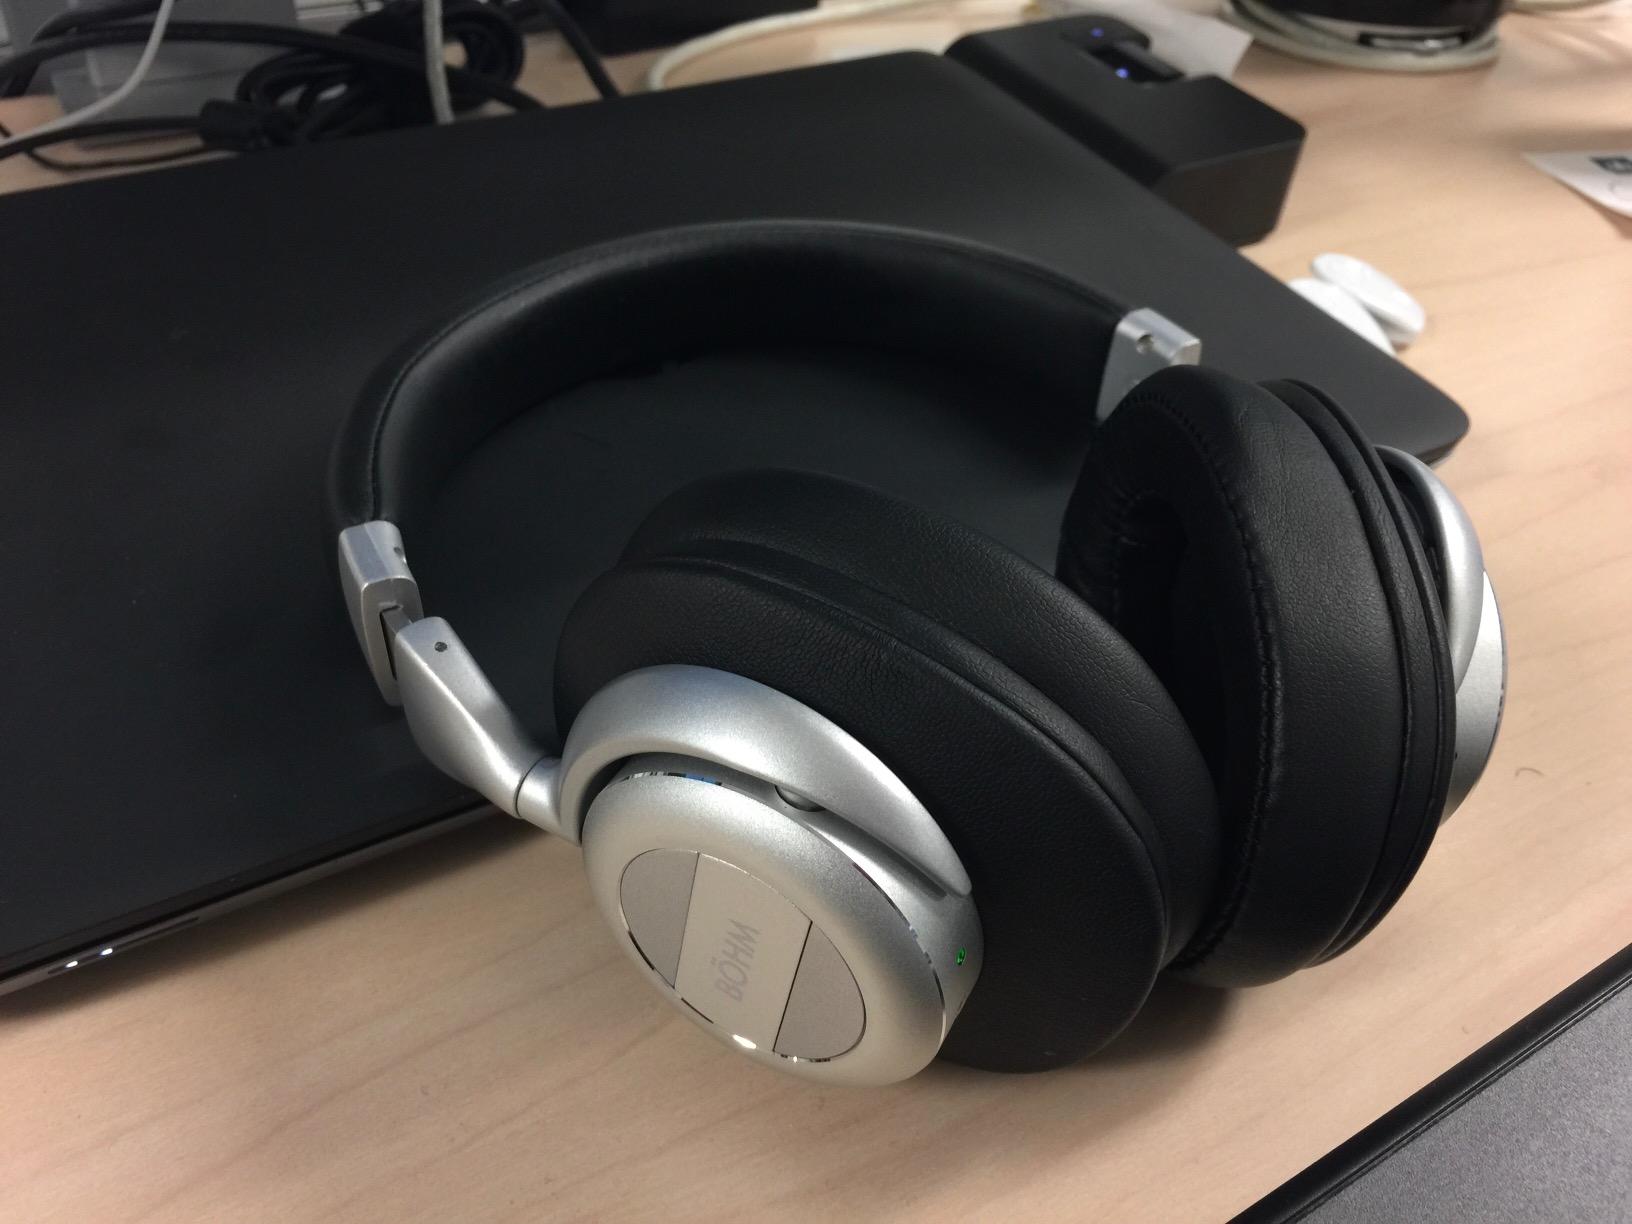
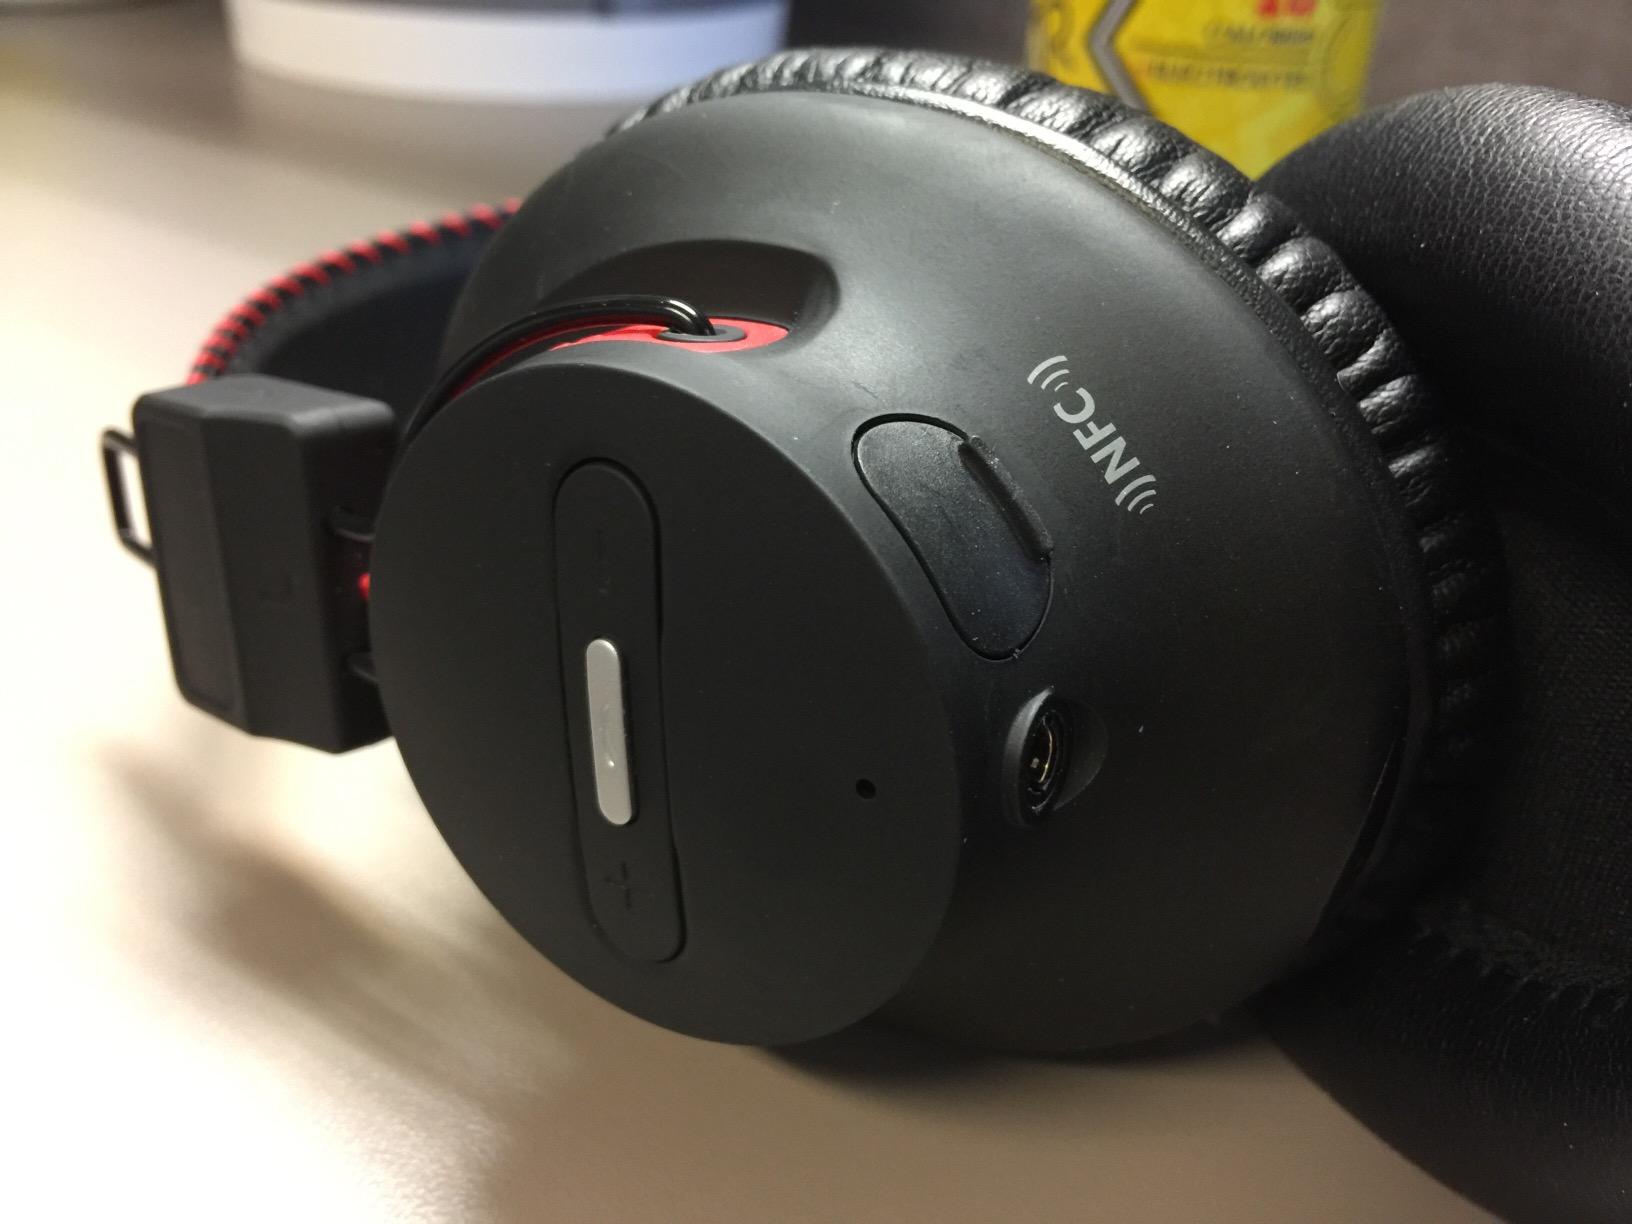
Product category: headphones
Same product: no